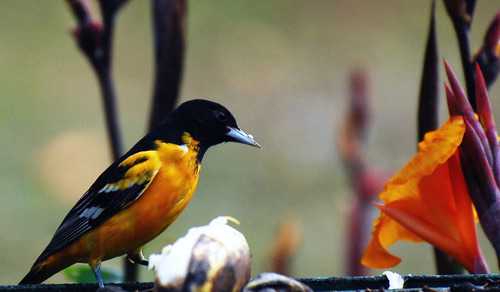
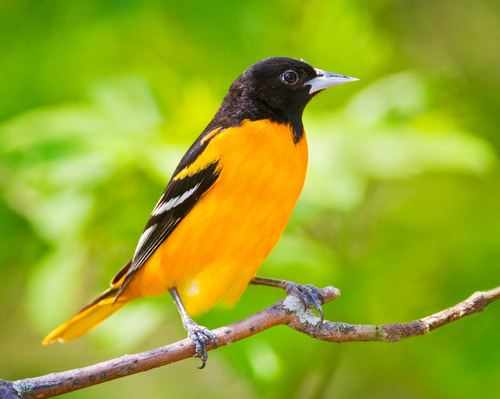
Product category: misc
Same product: yes